Flamborough Head Lighthouse

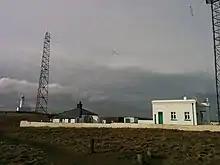
The fog signal station: former signalmen's cottage (left) and engine house (right).

The present lighthouse, designed by Samuel Wyatt and costing £8,000 to build, was first lit on 1 December 1806. It had a distinctive light characteristic of two white flashes followed by a red flash. This was provided by the lighting apparatus, which was designed by optics specialist George Robinson, who was also Chief Inspector of Lighthouses at Trinity House. It consisted of a revolving vertical shaft with a three-sided frame on which were mounted 21 argand lamps, 7 on each side, with parabolic reflectors. On one of the three sides the reflectors were covered with red glass: this was the first use of red glass in a lighthouse and represented the first use of the colour as part of a light characteristic; the idea was soon taken up elsewhere. According to a description of the lighthouse written in 1818, the red light was used to distinguish Flamborough's lighthouse from the one at Cromer. A Victorian pilot book used the mnemonic: 'Two whites to one red / Indicates Flambro' Head'.